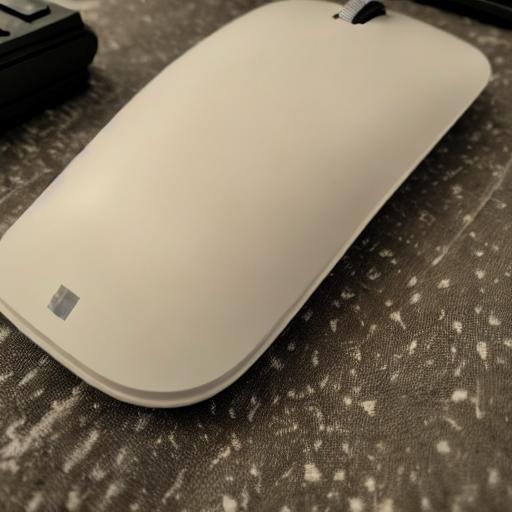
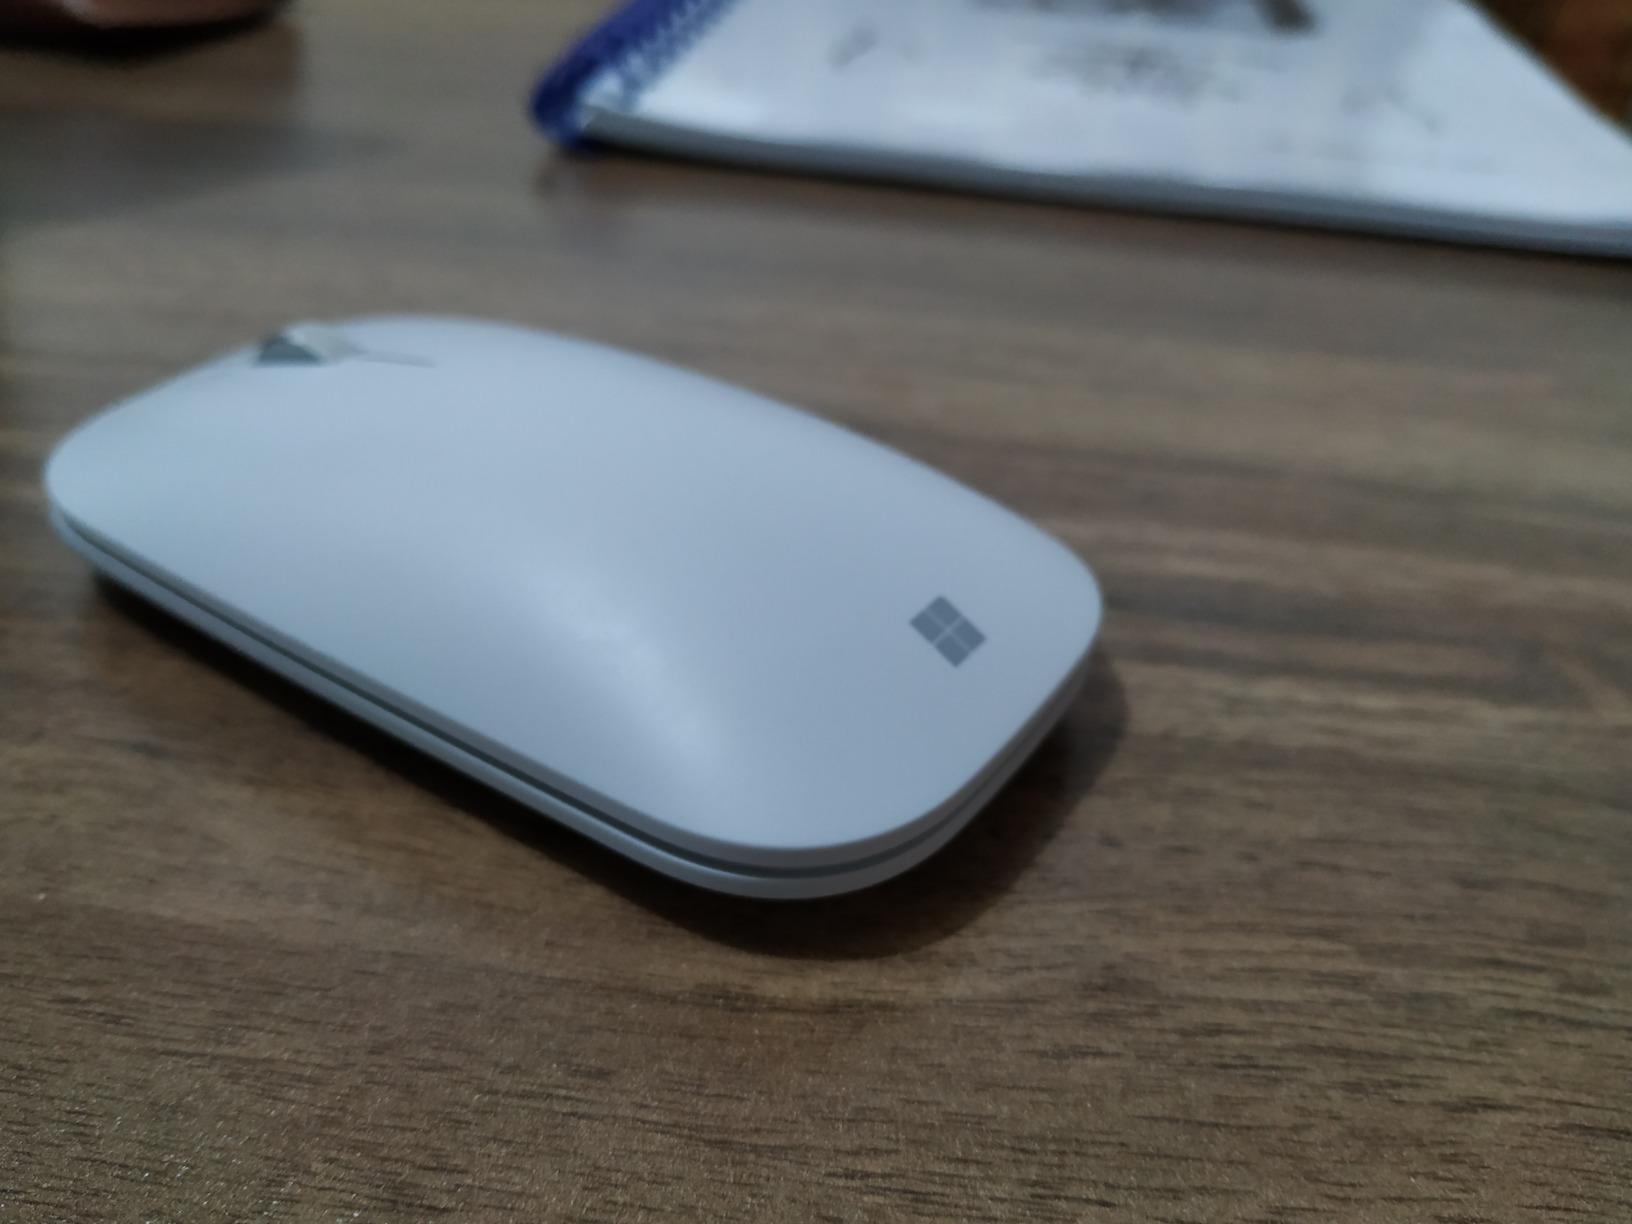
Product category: mouse
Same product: no